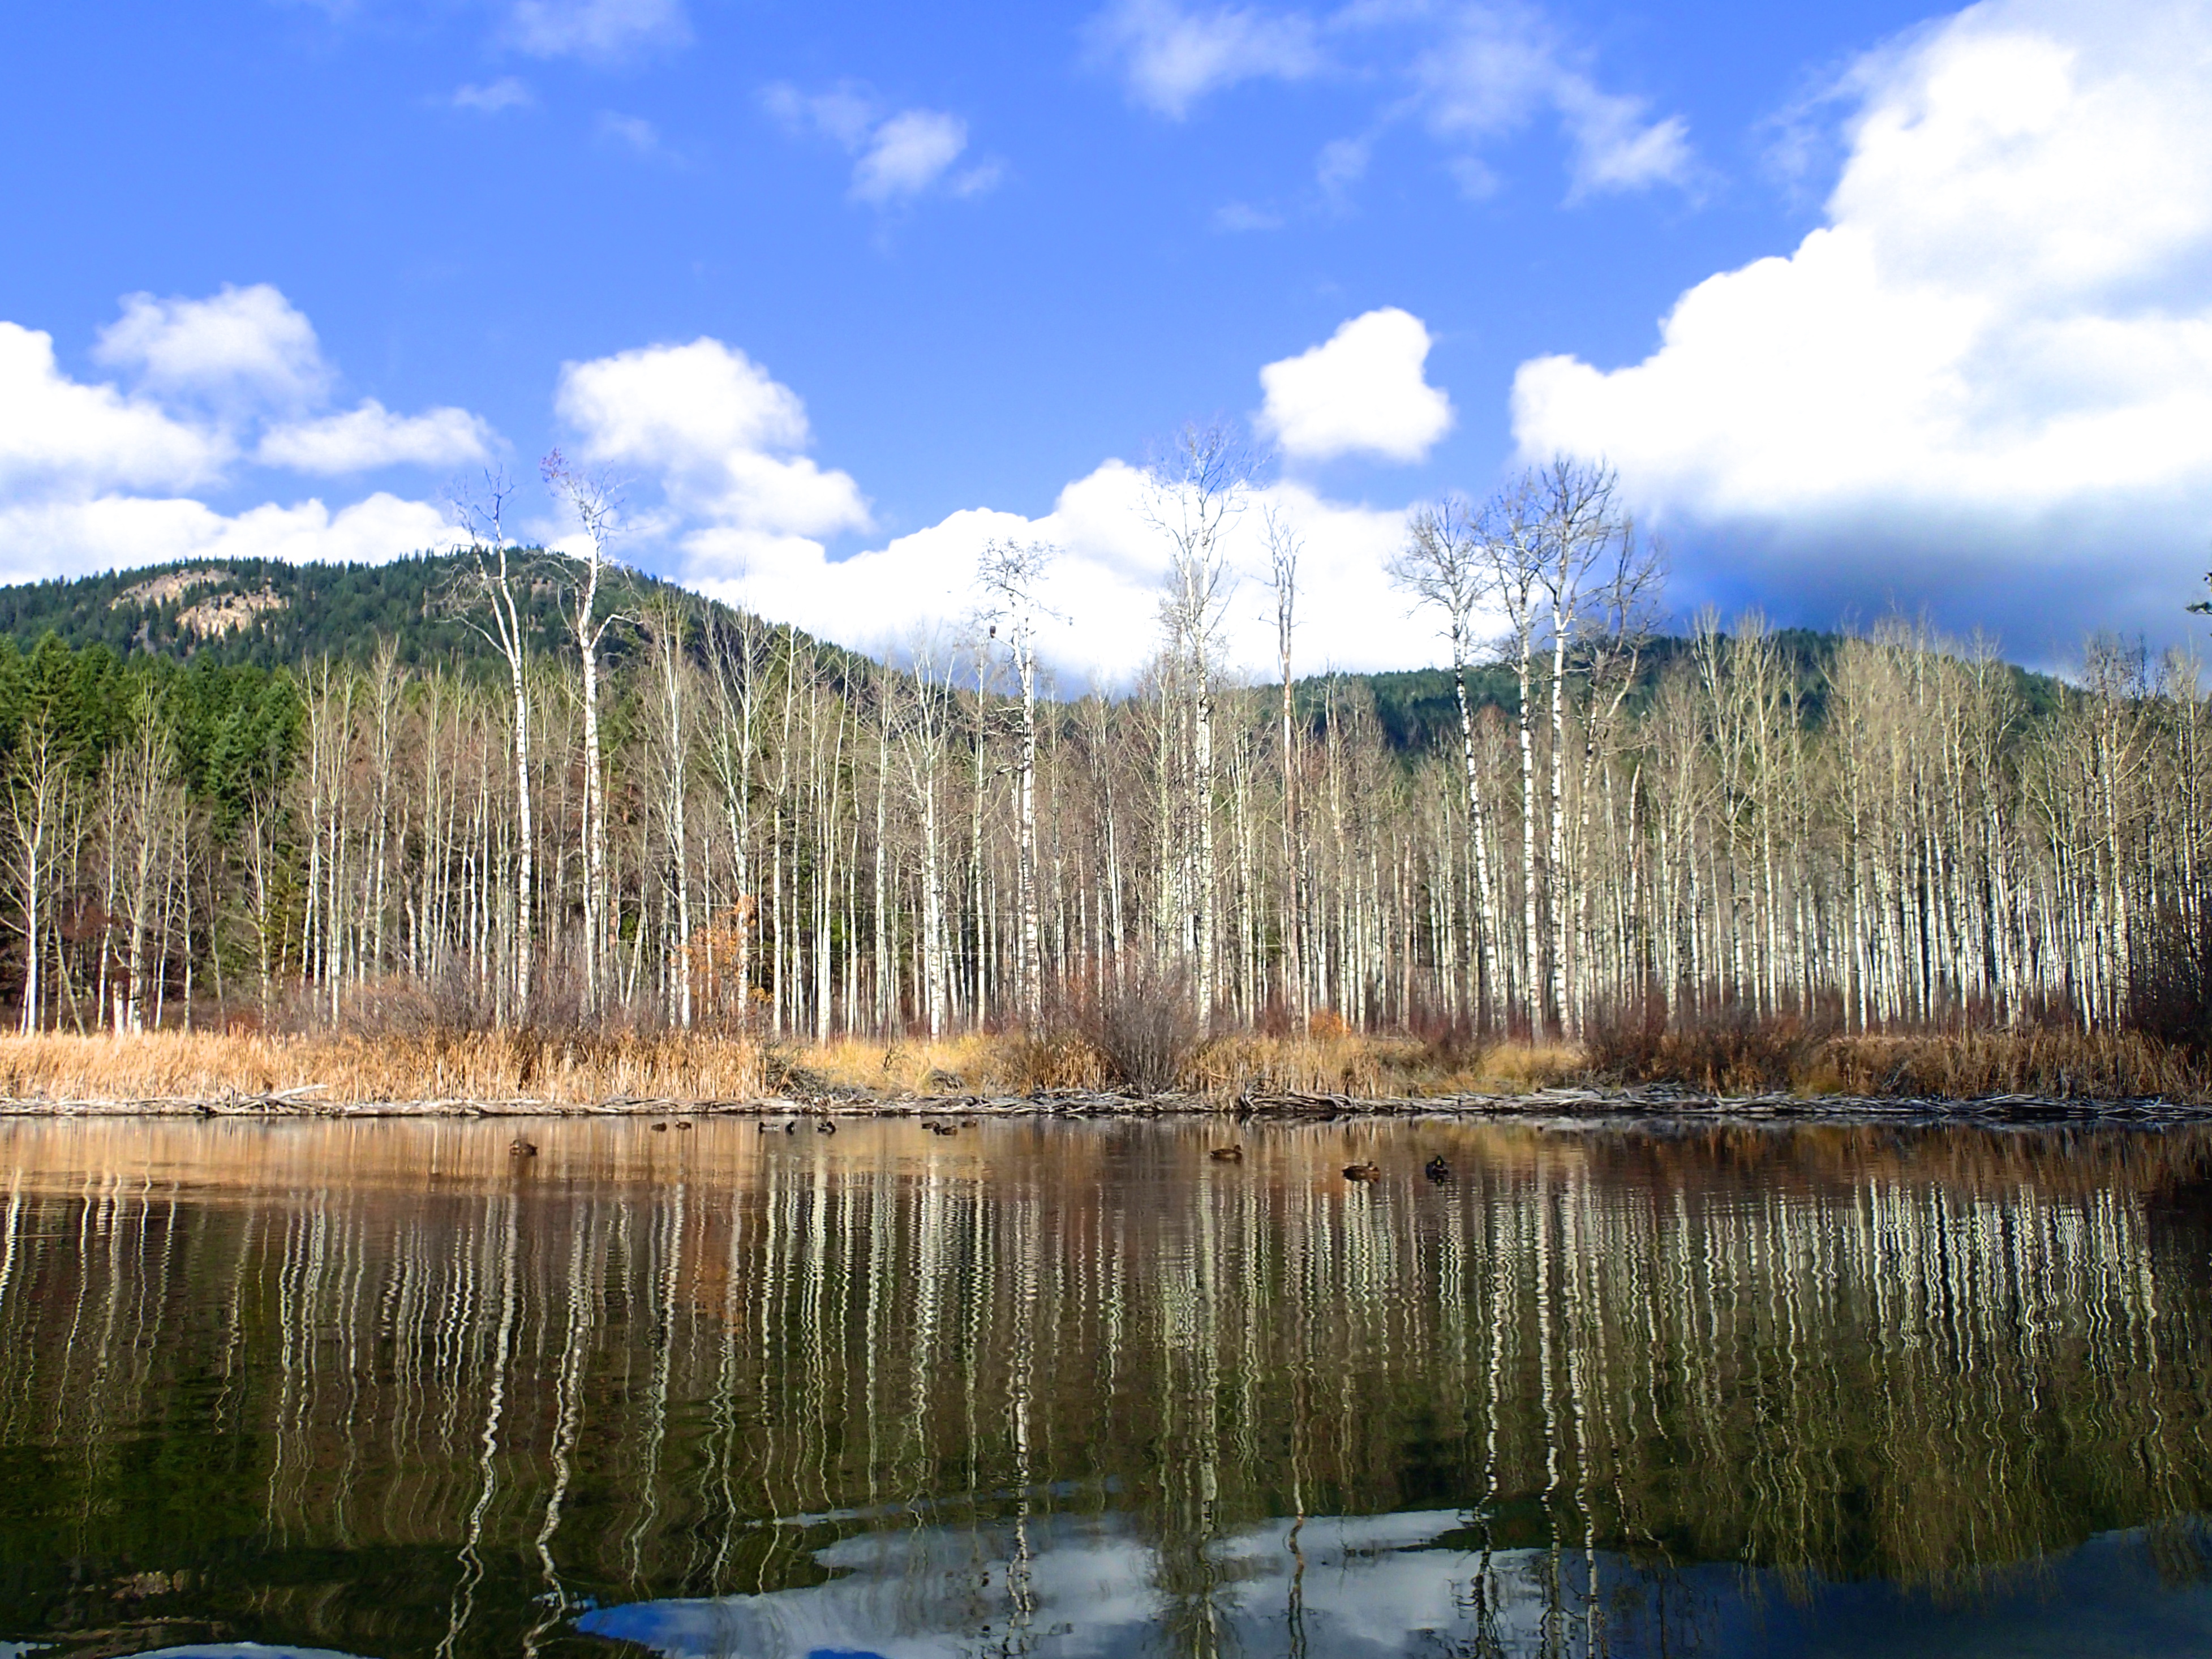
tree, wilderness, mountain, lake, pond, reflection, autumn, reservoir, body of water, wetland, loch, ecosystem, tarn